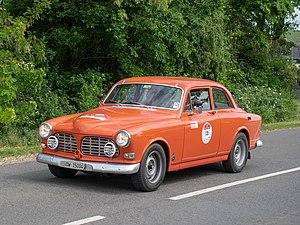
La Volvo Amazon, également connue sous le nom de Série 120, est une automobile construite par la firme Volvo. La première Amazon sort de l’usine Volvo en juillet 1956. Elle existe en trois versions : la 121, la 122 et la 123. Trois carrosseries sont également développées par le designer Jan Wilsgaard : une tricorps à deux portes, une tricorps à quatre portes et une bicorps break à cinq portes.